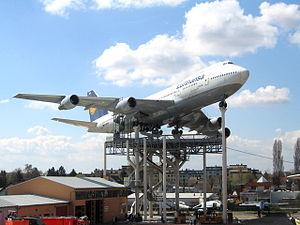
Le Boeing 747 est un avion de ligne à réaction américain à fuselage large construit depuis 1969 par Boeing, souvent désigné par son surnom, Jumbo Jet ou Reine des Ciels. Sa « bosse » caractéristique à l'avant du fuselage fait du 747 un appareil particulièrement reconnaissable. Le 747 est également le premier avion de ligne à fuselage large. Construit aux États-Unis par le groupe Boeing Commercial Airplanes, le 747 dans sa première version a une capacité deux fois et demi supérieure à celle du Boeing 707 qui est l'un des grands avions commerciaux des années 1960. Effectuant son premier vol le 9 février 1969 et mis en service en janvier 1970, le 747 détient pendant 37 ans le record de la capacité de passagers, jusqu'à l'arrivée de l'Airbus A380.